Walperswil

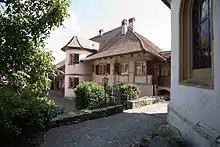
Walperswil village rectory

The village rectory is listed as a Swiss heritage site of national significance. The entire village of Walperswil is part of the Inventory of Swiss Heritage Sites.